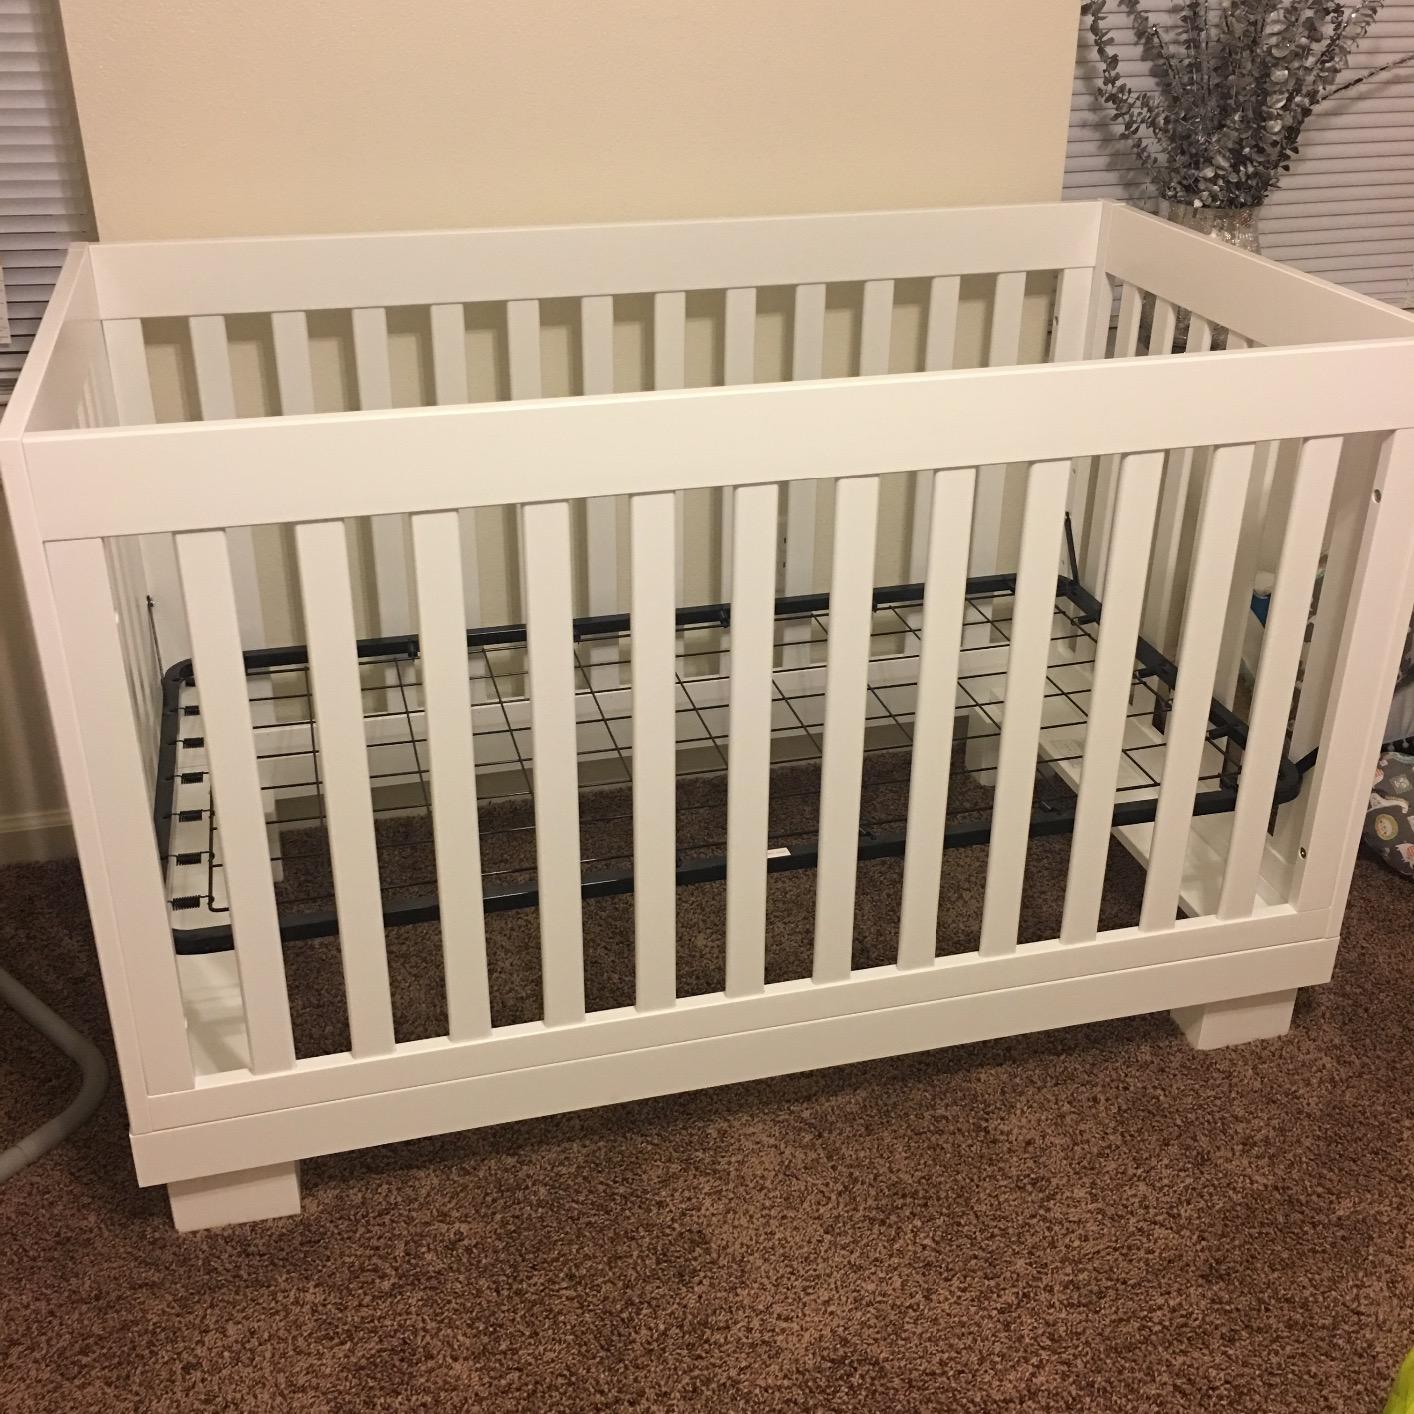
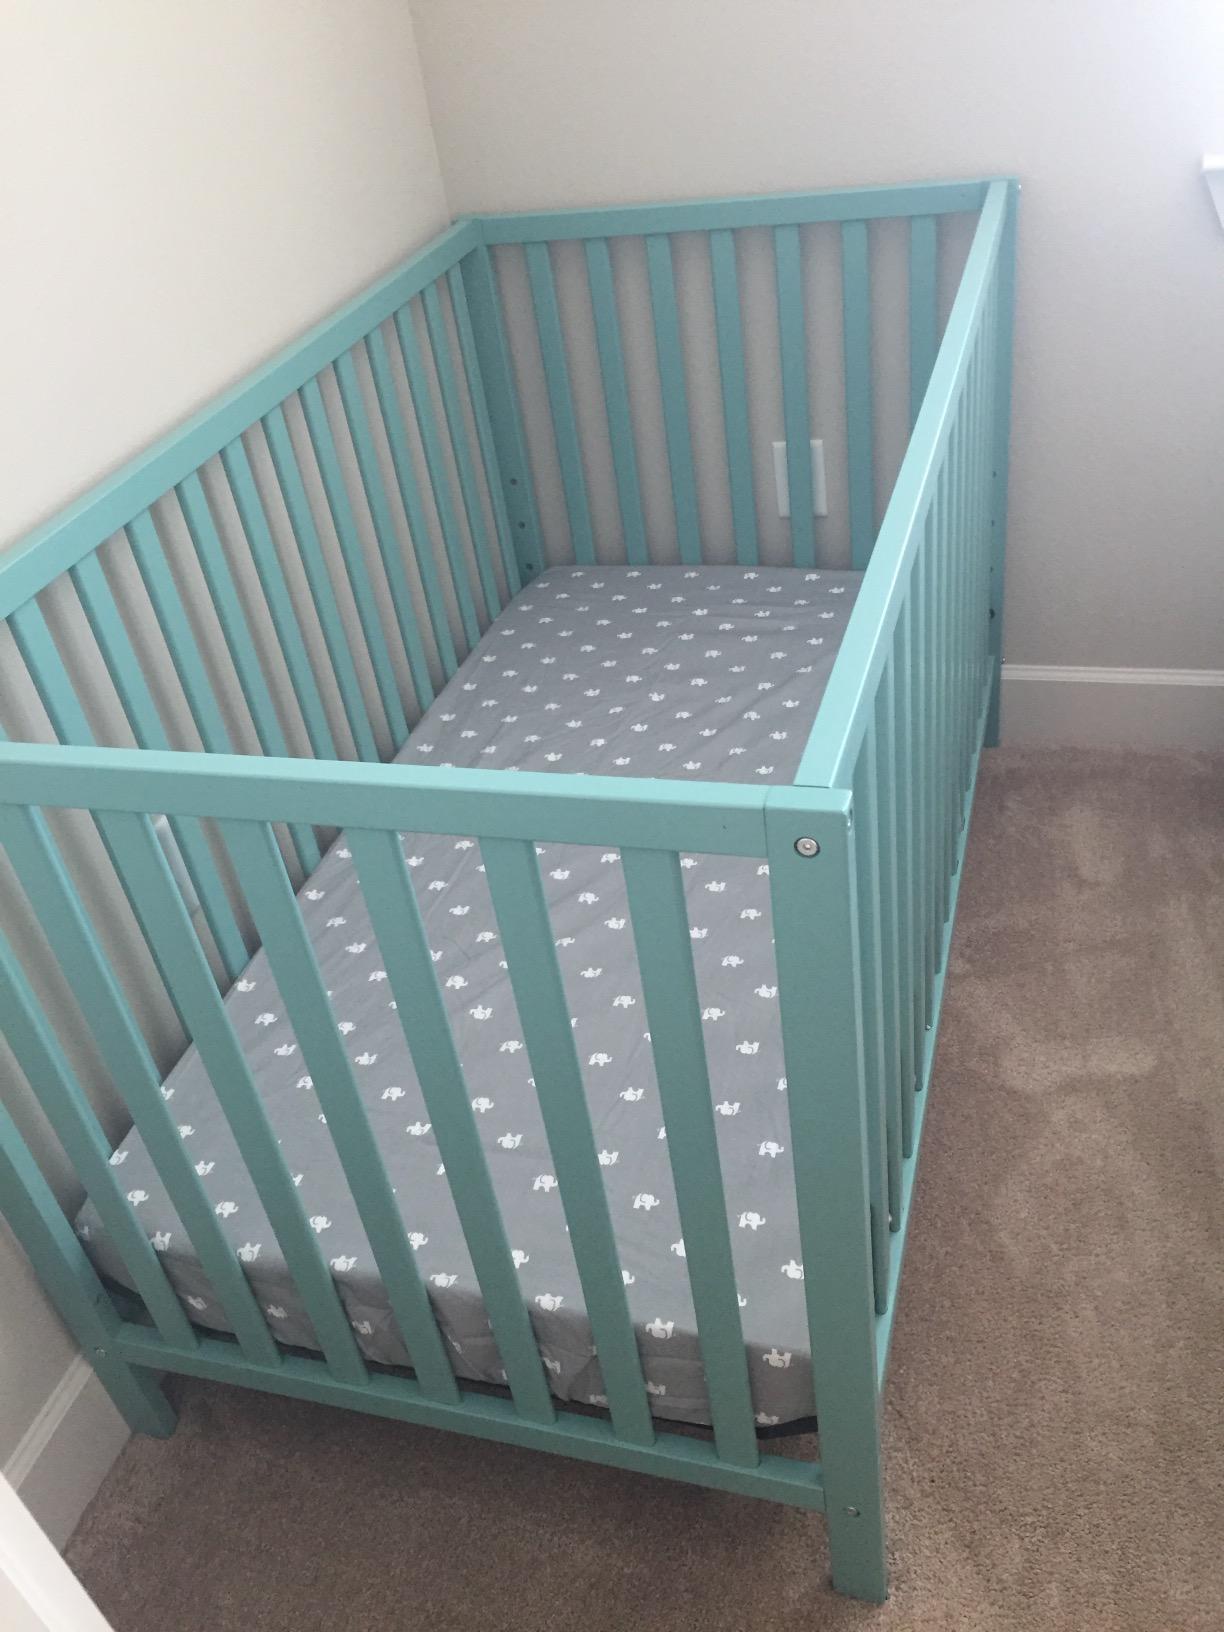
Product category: products_crib
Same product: no